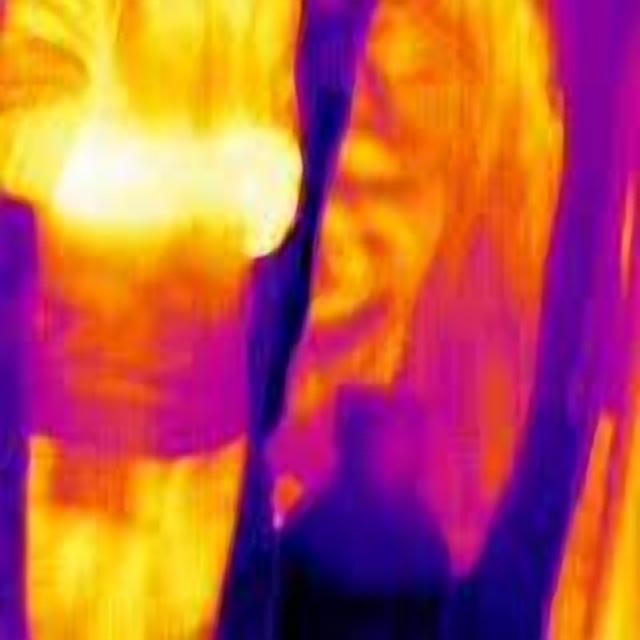
Detected objects:
label: person
label: person